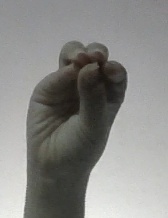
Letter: ha